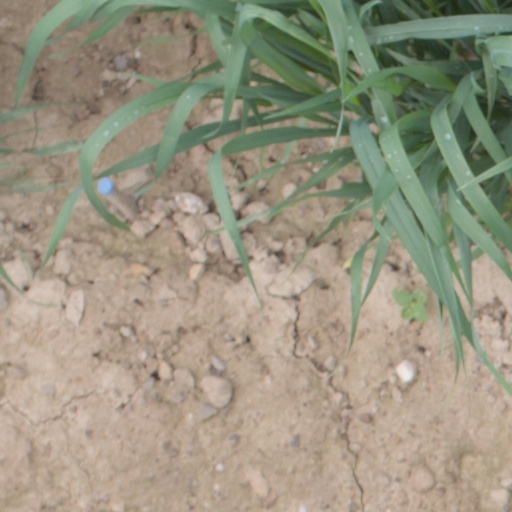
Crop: wheat